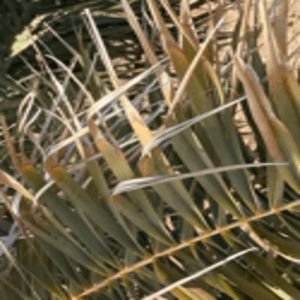
Label: Rachis Blight